Sound on Sound Studios

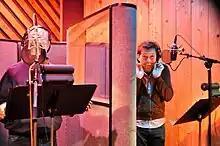
"Queen of the Mist" cast album recording, January 2012

Sound on Sound Studios, formerly known as MSR Studios (Manhattan Sound Recordings), is a photography and movie producing company recording facility in Montclair, New Jersey. Its forebear, MSR Studios, was located in Manhattan, just outside Times Square at 168 West 48th Street, between 6th and 7th avenues. Originating from the merger of "Sound on Sound" and Right Track Recording, the studio was first known as Legacy Studios.